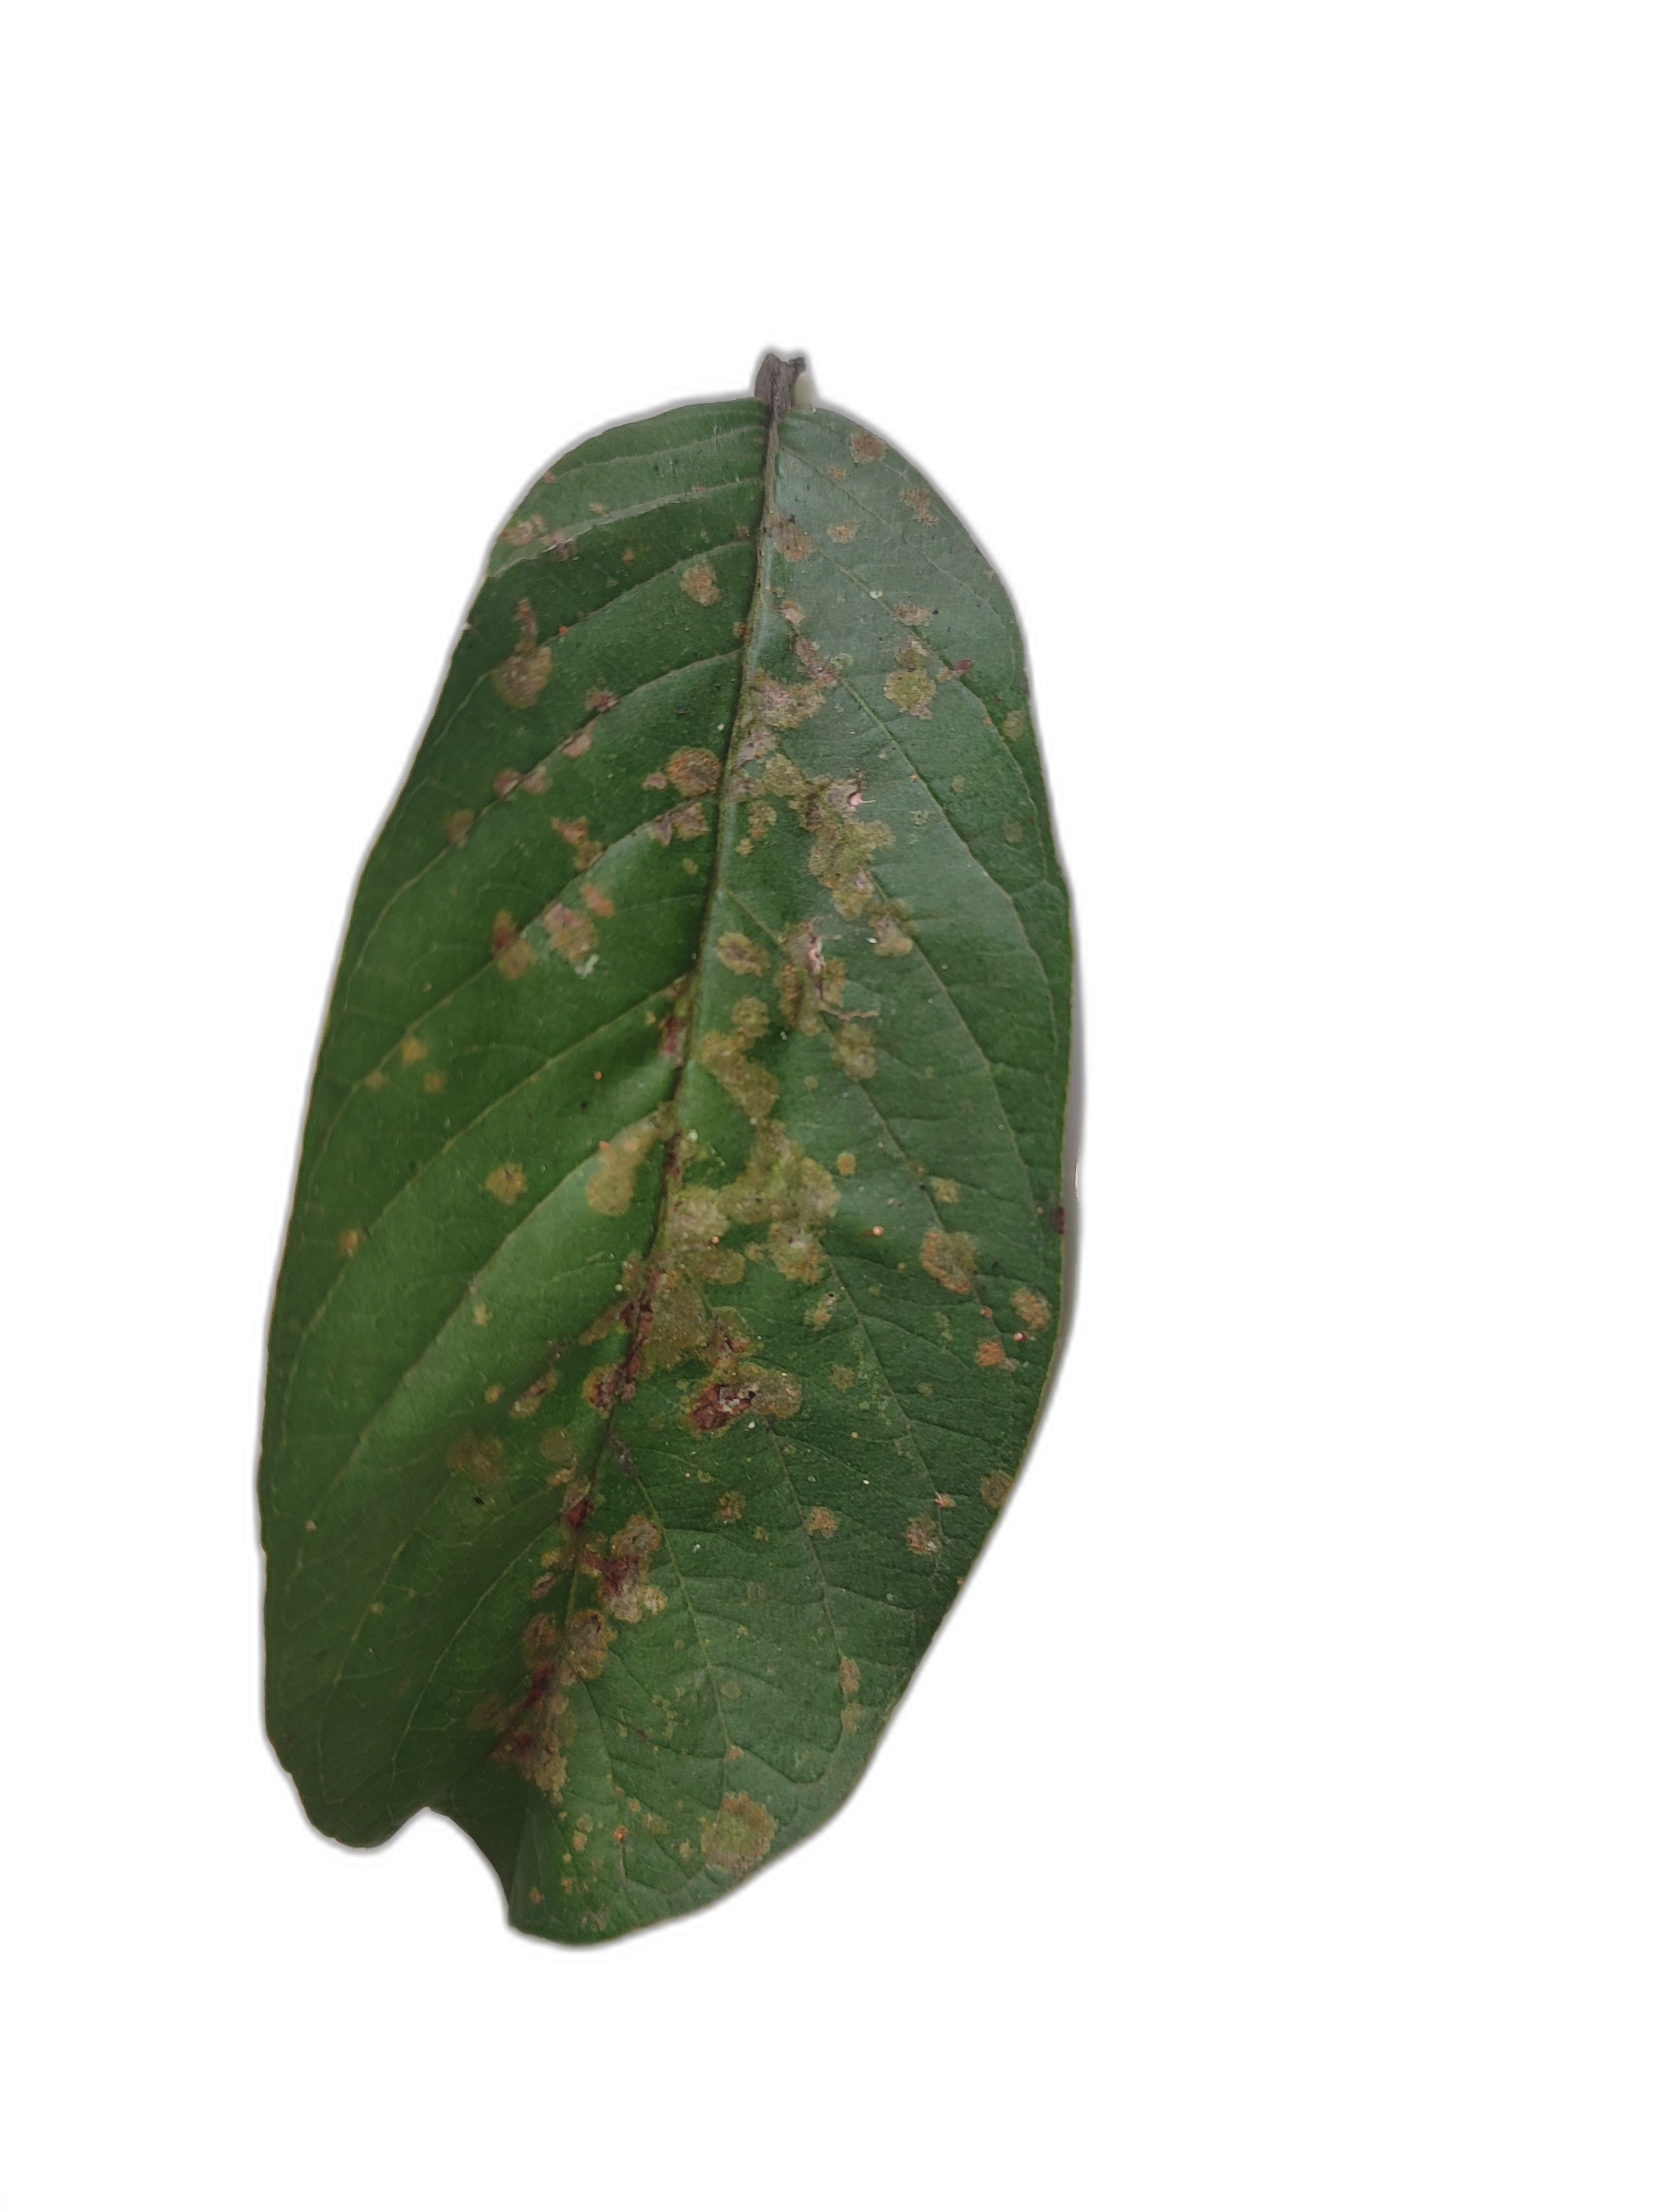
Plant part: leaf
Disease: Anthracnose